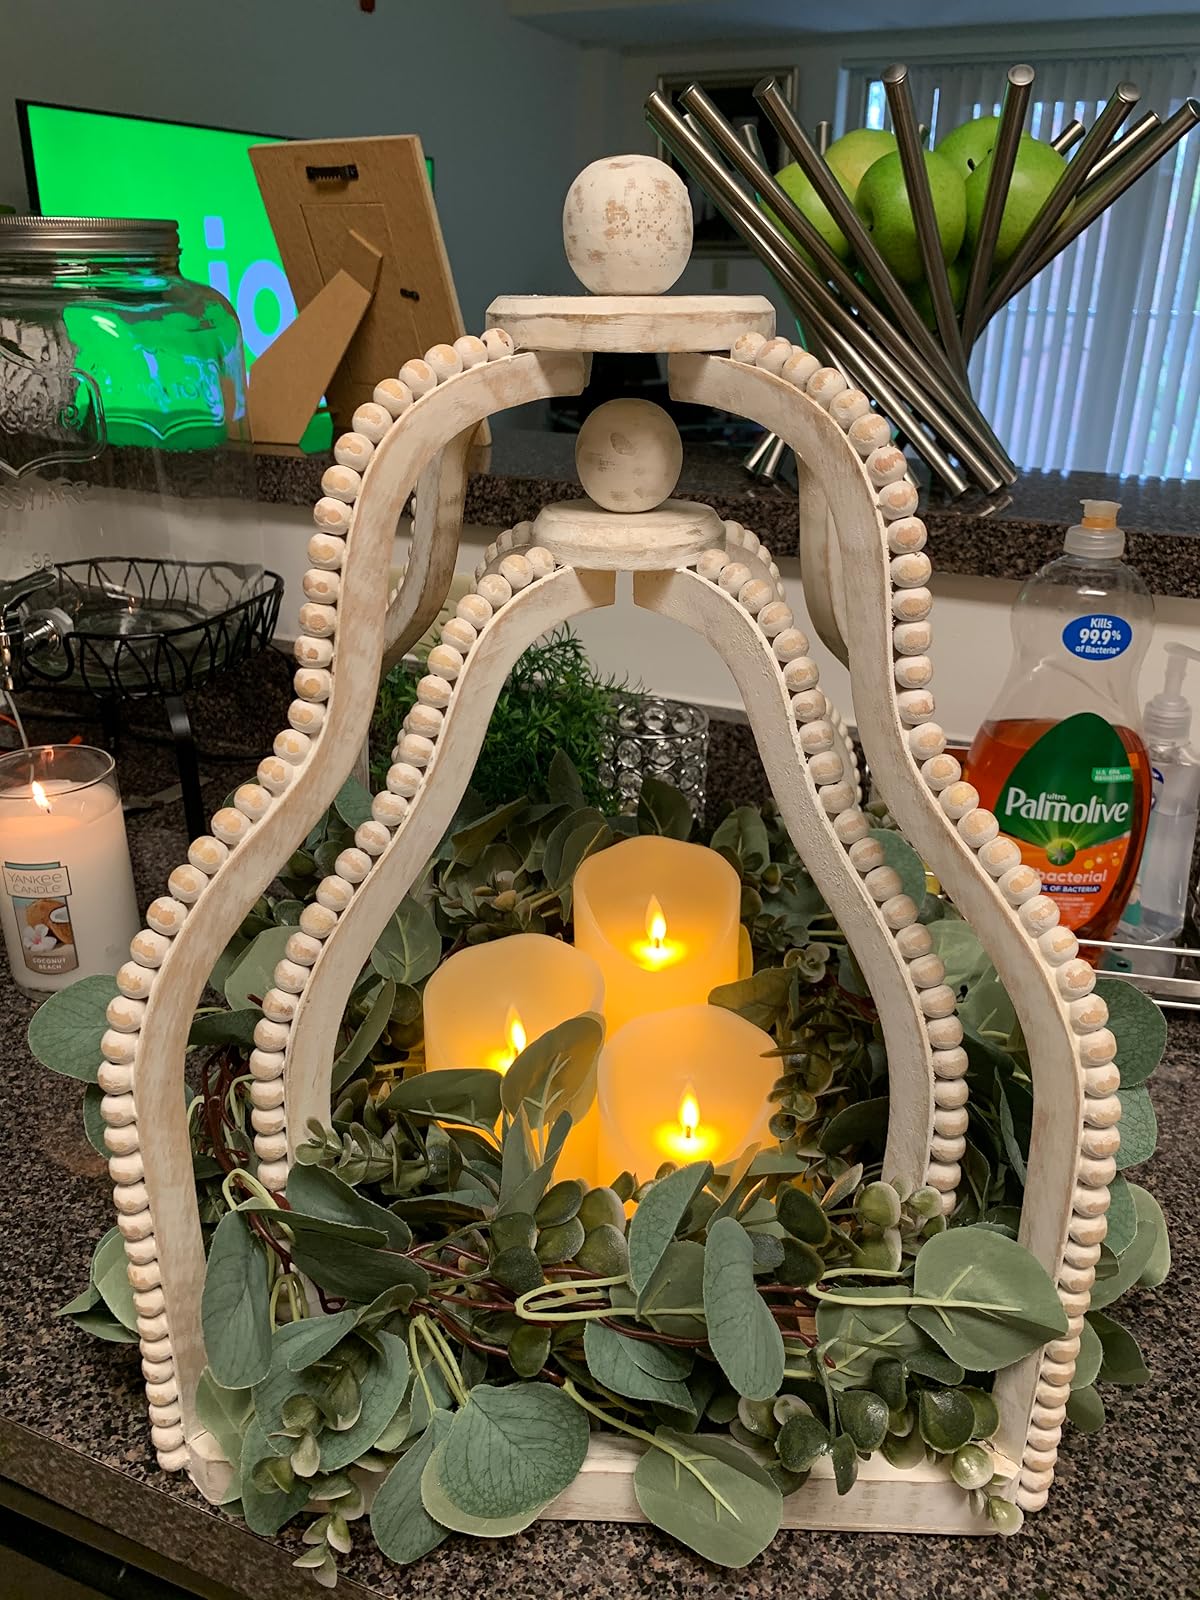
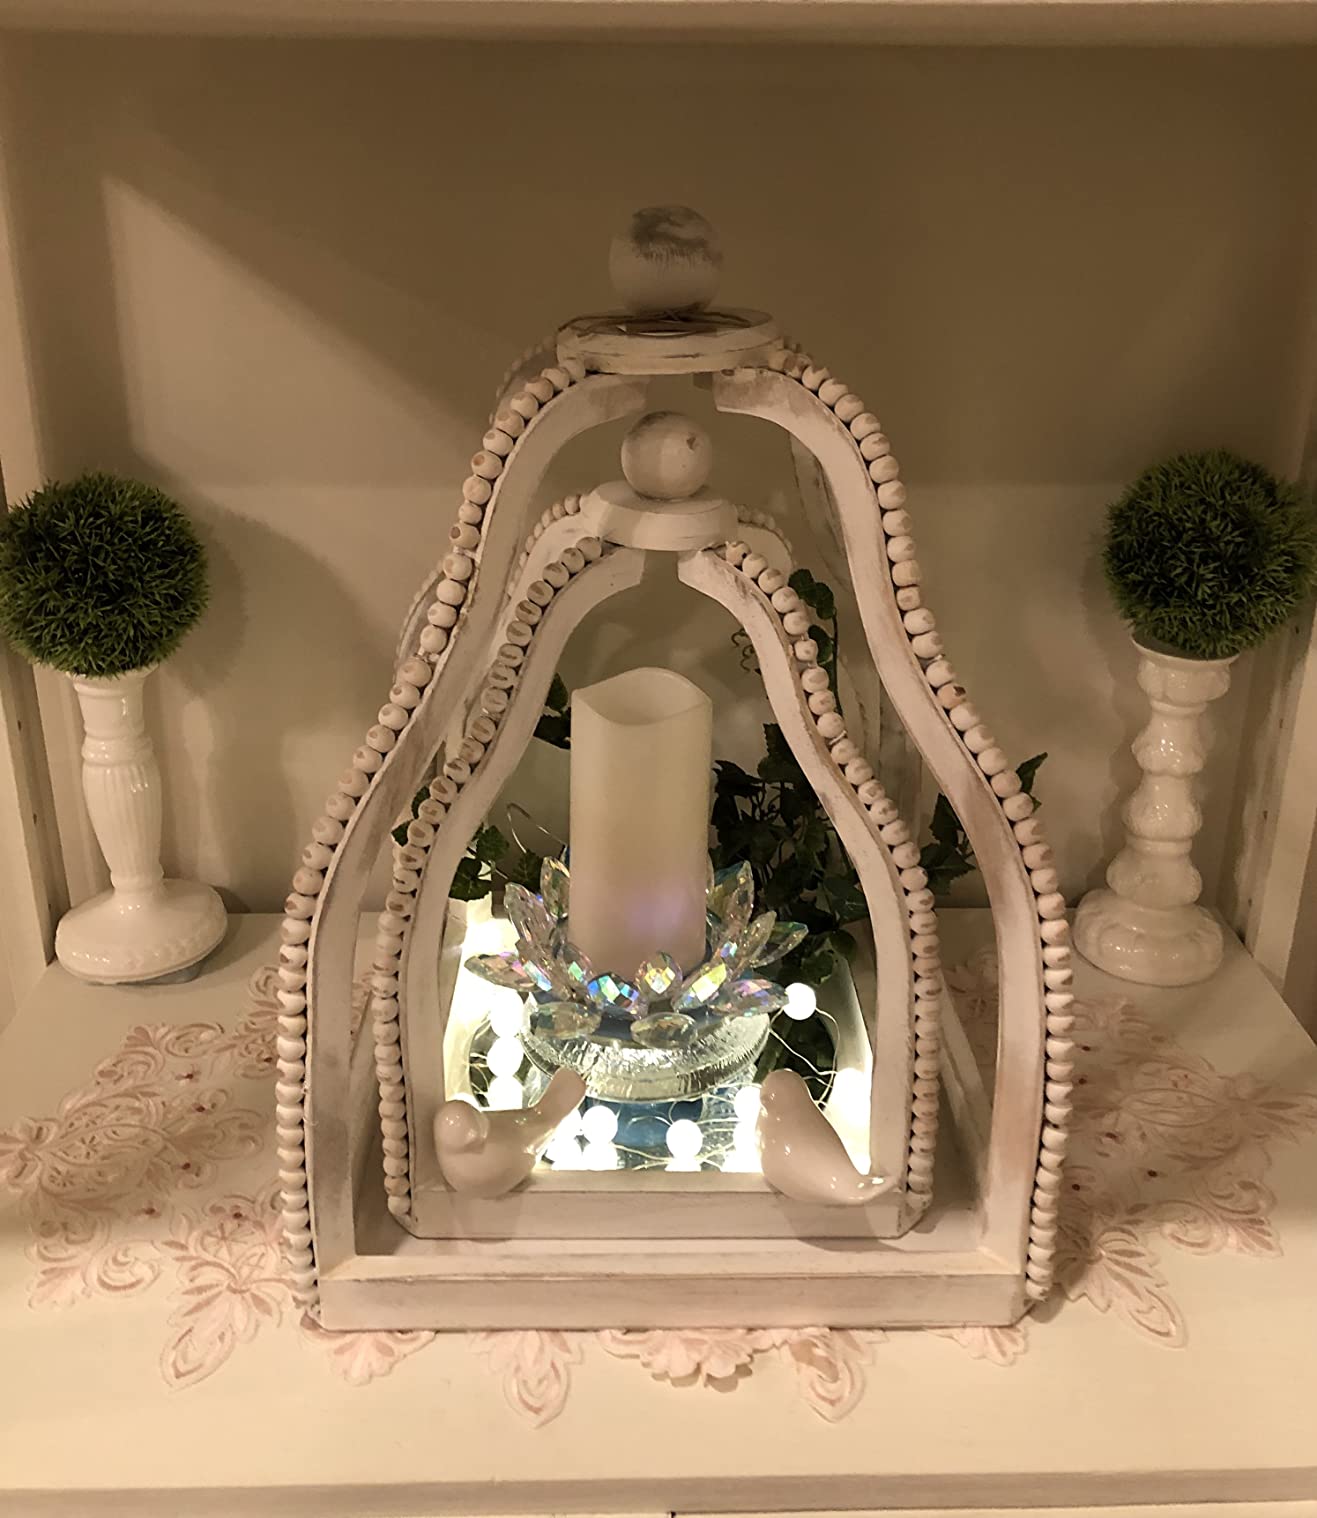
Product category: lantern
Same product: yes